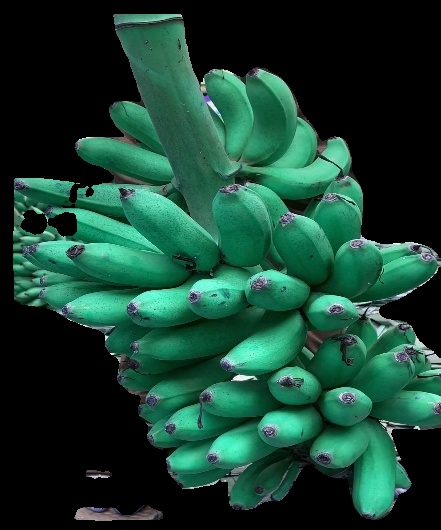
Variety: rasbale
Grade: grade1